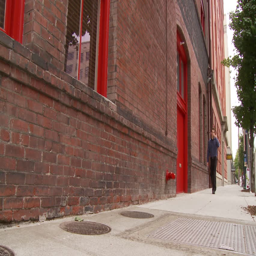
view of person talking on cell phone while walking down the street